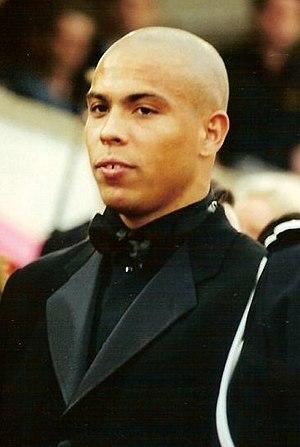
Ronaldo au festival de Cannes